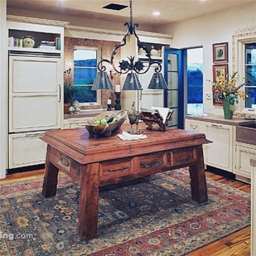
Room type: kitchen